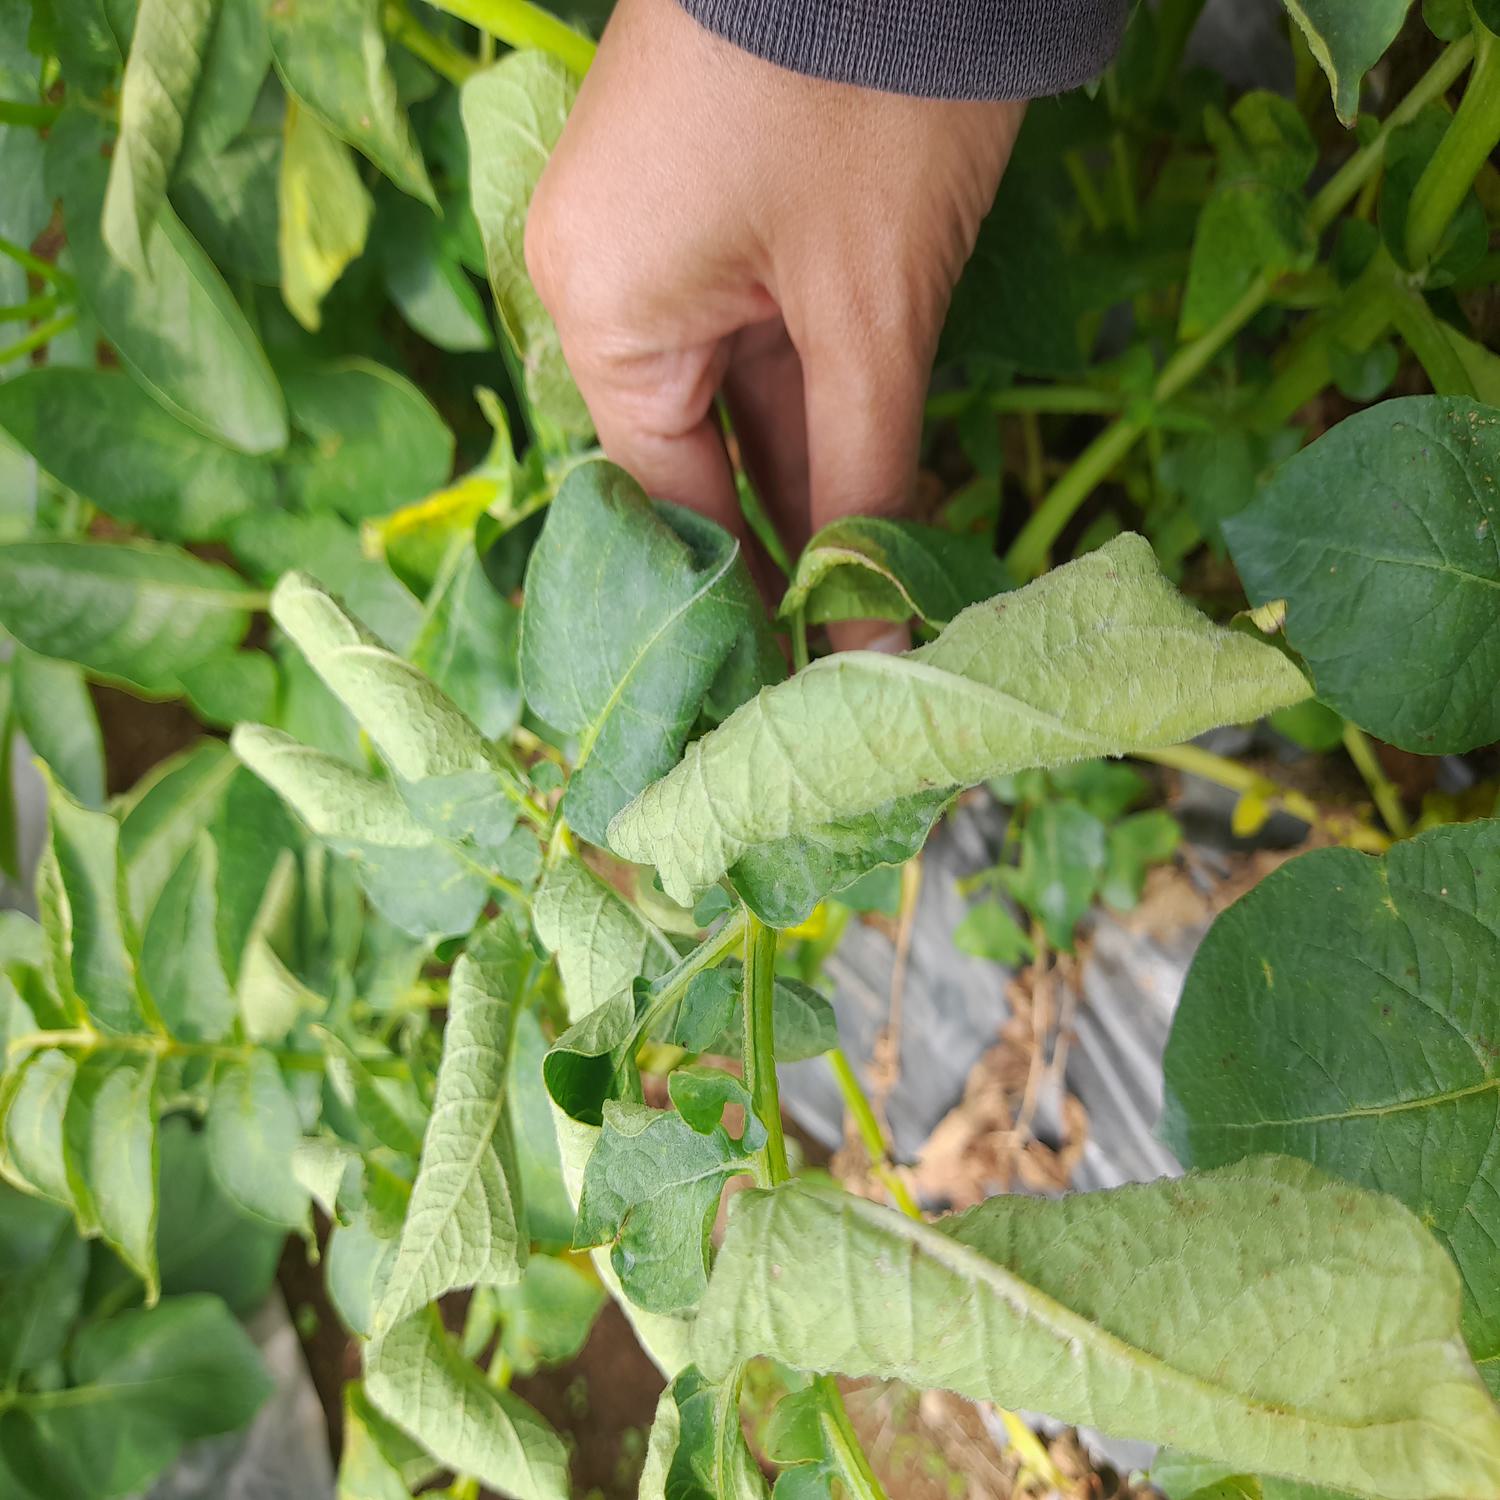
Label: Bacteria